Fitzroy River (Western Australia)

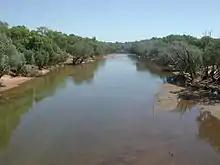
One channel of the Fitzroy River, looking north from Willare Bridge, dry season 2006

Extensive flooding during the wet season created a need for an adequate crossing. It was because of this that the town of Fitzroy Crossing was founded.